For the Freedom of the Nation

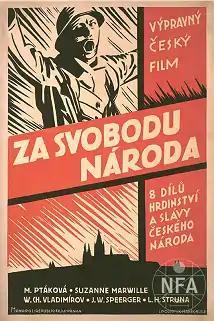
Film poster

For the Freedom of the Nation is a 1920 Czechoslovak romantic war drama film directed by Václav Binovec. The film, set during World War I, stars V. Ch. Vladimírov and Suzanne Marwille. Several leading Czech politicians of the period made cameo appearances as themselves in the film, including Karel Kramář. The film premiered on 28 October 1920.